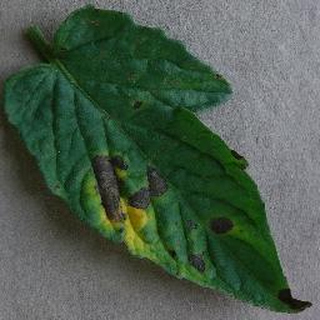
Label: tomato_early_blight